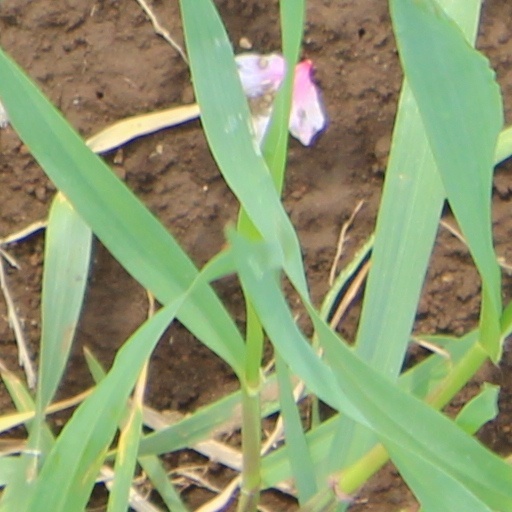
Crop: wheat